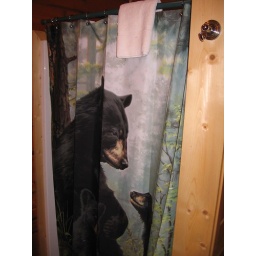
The cute black bear shower curtain in our bathroom.